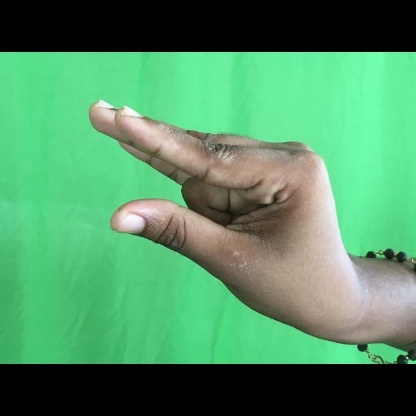
Mudra: Kangulam